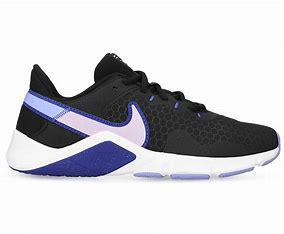
Brand: Nike
Model: Legend Essential 2